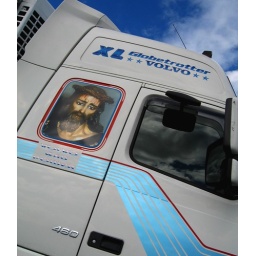
...shot out of the car window on the M40 motorway in England.